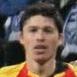
Age: 26